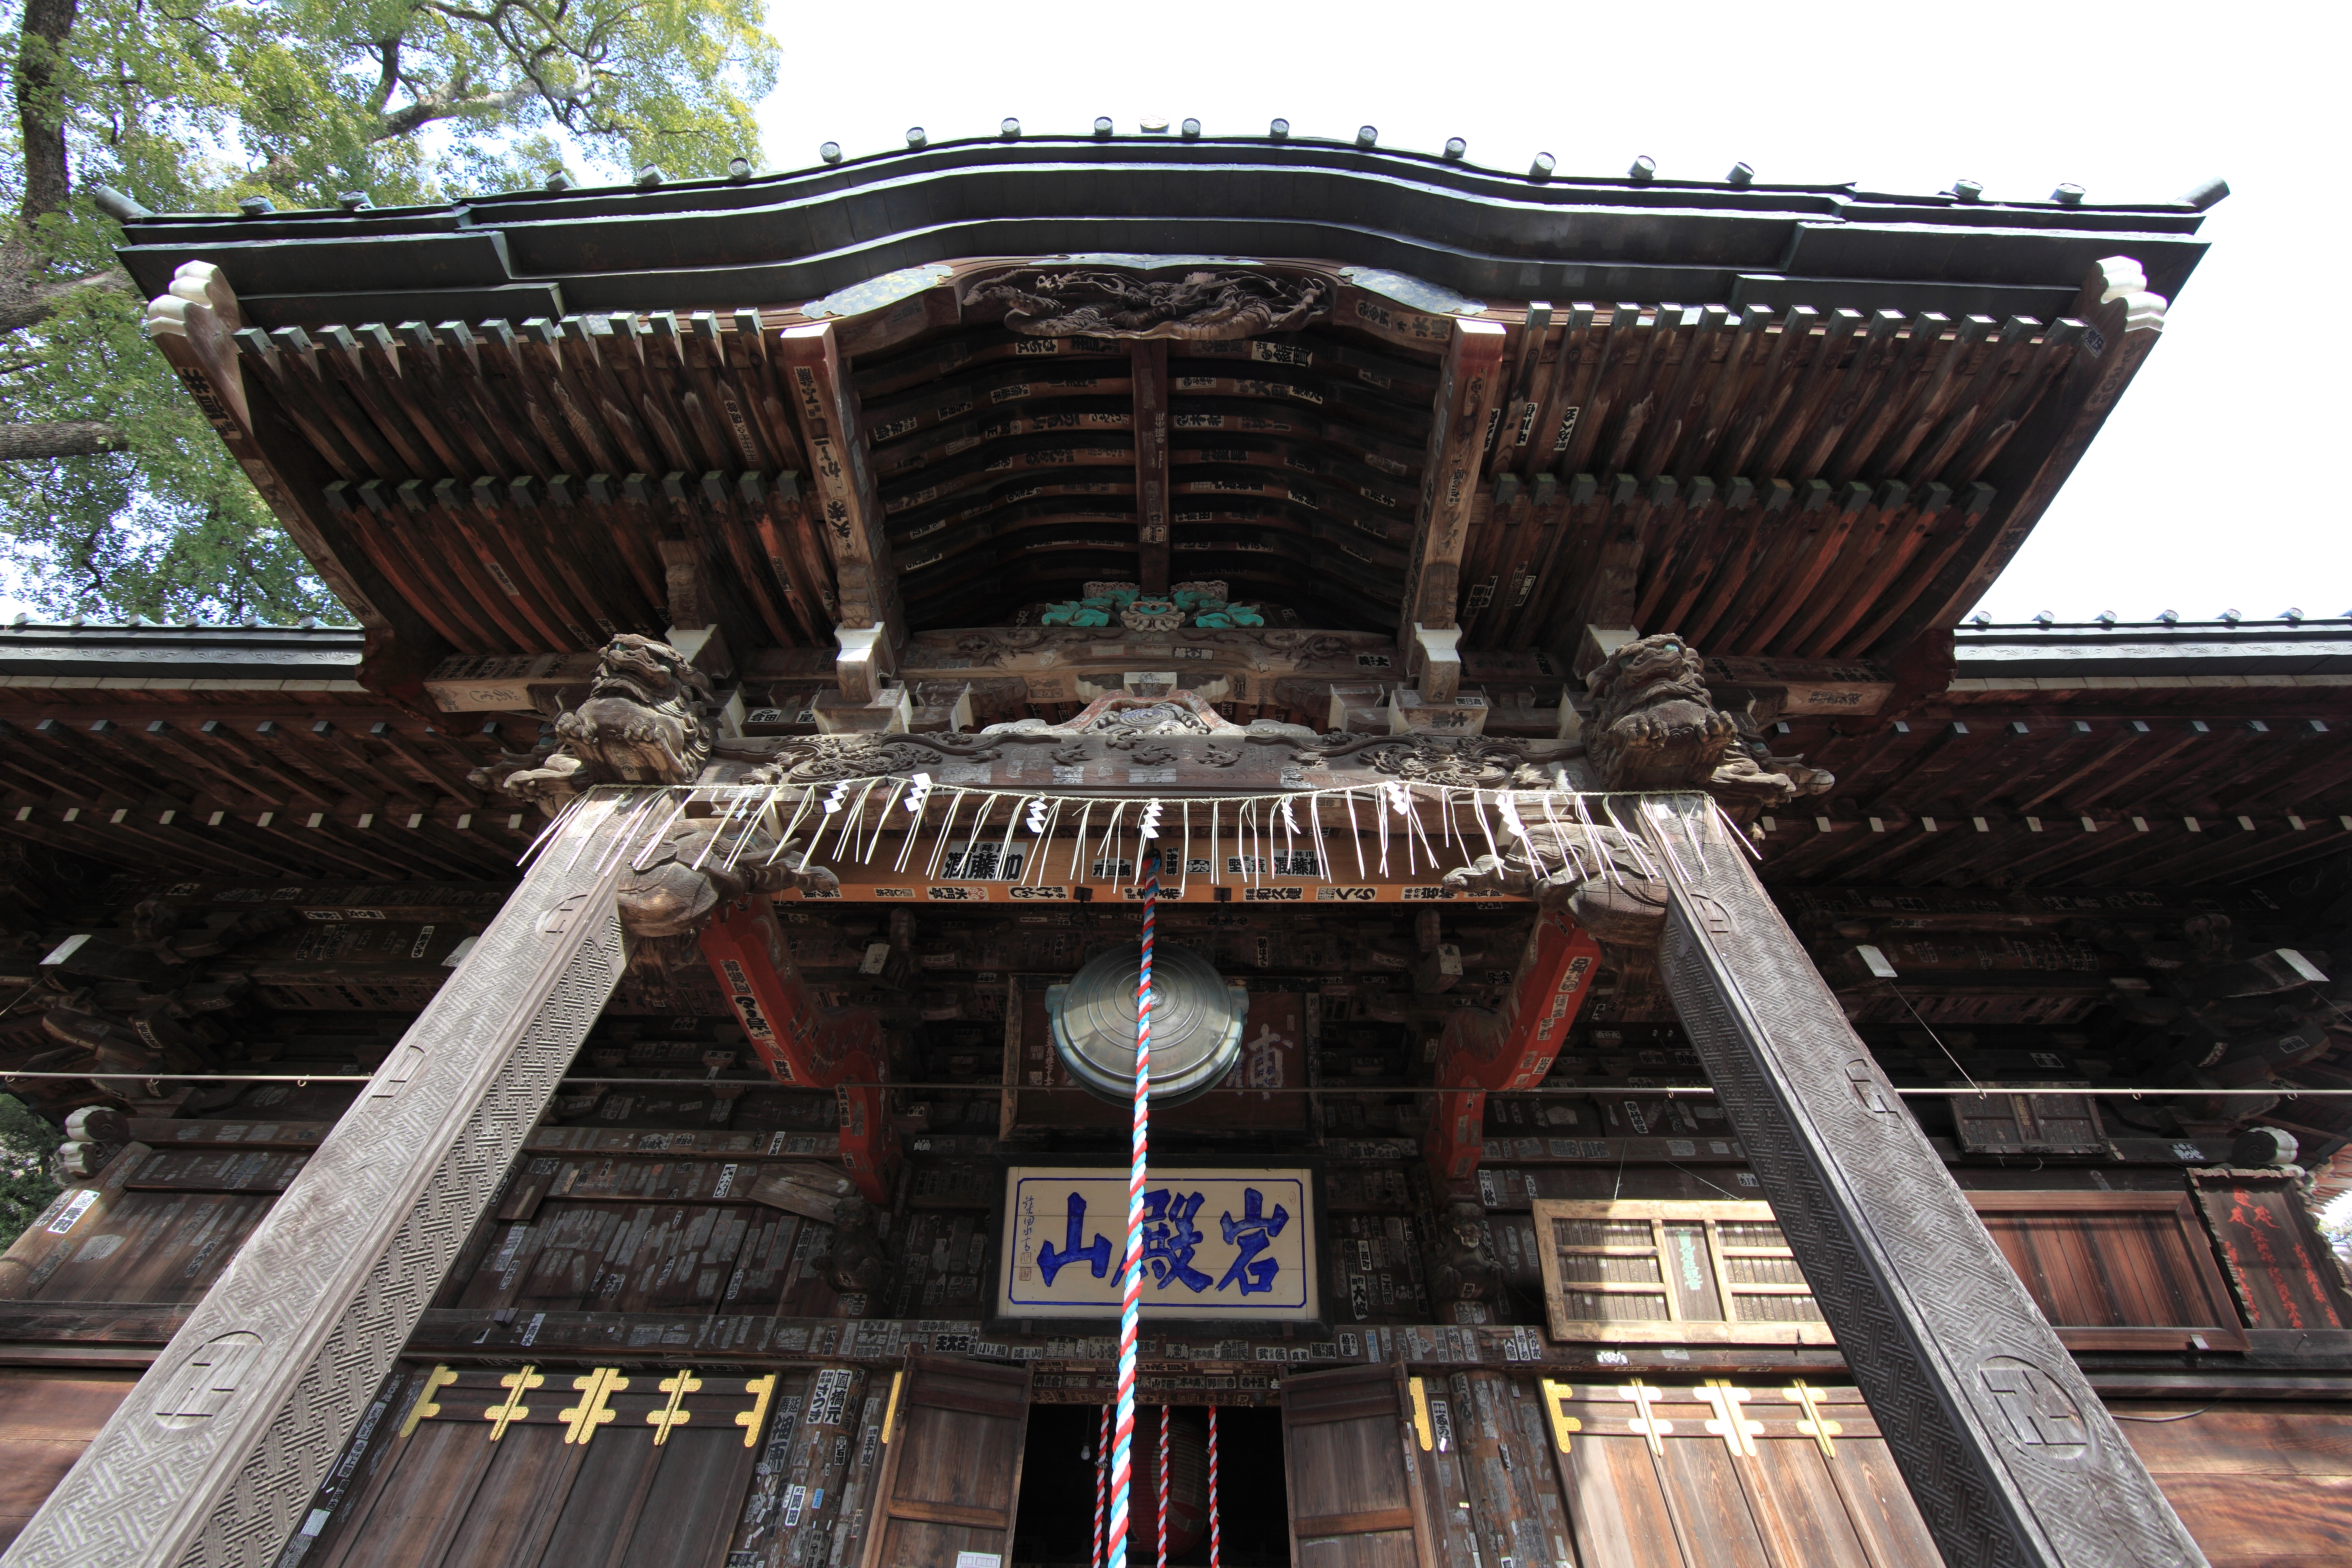
architecture, structure, building, high, landmark, place of worship, temple, shrine, 5d, hires, markii, hi, res, resolution, 5photosaday, saitama, hikigun, anrakuji, yoshimi, shinto shrine